Pulau School

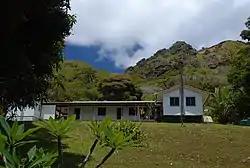

The Pulau School is the only school on the Pitcairn Islands. It is located in the capital of Adamstown and follows a modified version of the New Zealand educational curriculum, but with some changes made to promote local culture and traditions. Education in the Pitcairns is free and compulsory between the ages of five and 15. Children up to the age of 12 are taught at the school, while children of 13 and over attend secondary school in New Zealand, or are educated via correspondence school.